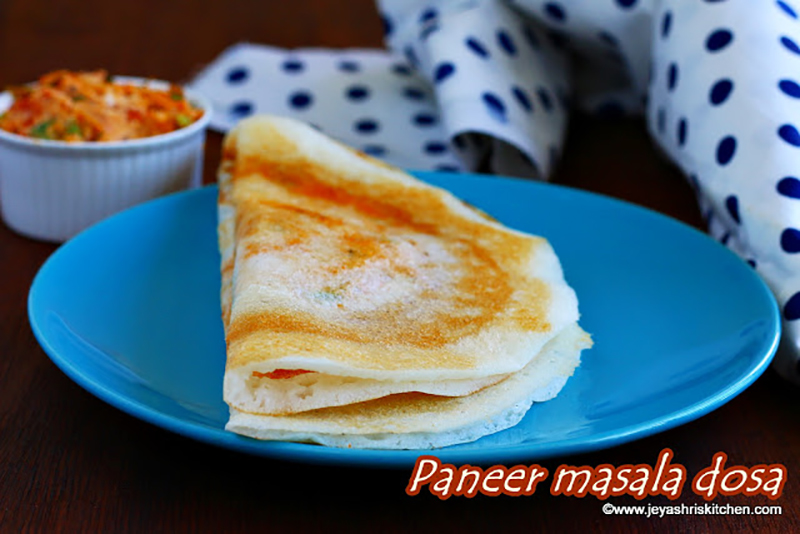
Dish: masala_dosa